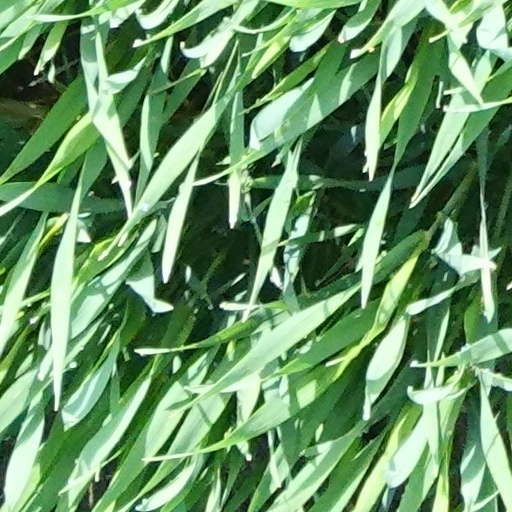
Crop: wheat